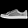
Label: Sneaker